Xia Suchu

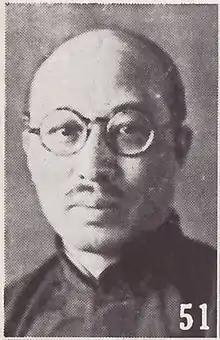
Xia Suchu as pictured in "The Most Recent Biographies of Chinese Dignitaries"

Xia Suchu (1889–?) was a politician in the Chinese Republic. He was an important politician during the Provisional Government of the Republic of China and the Wang Jingwei regime (Republic of China-Nanjing). His art-name was Xuchu. He was born in Maha (now in Duyun), Guizhou.